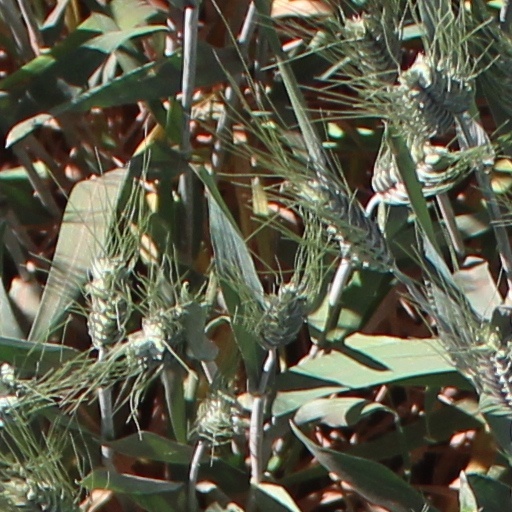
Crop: wheat